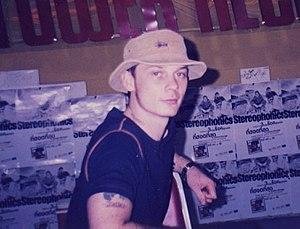
Richard Jones est le bassiste et l'un des membres fondateurs du groupe gallois Stereophonics.